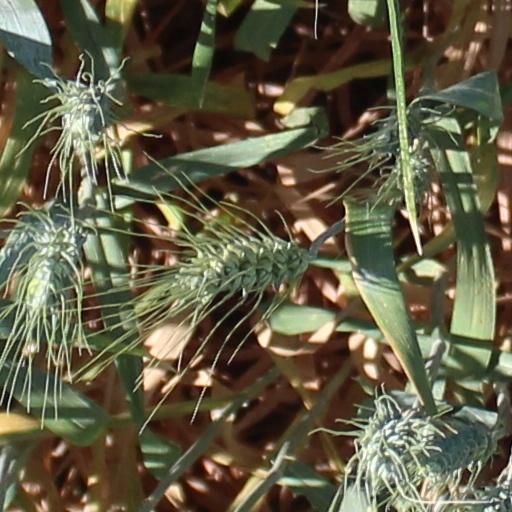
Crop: wheat